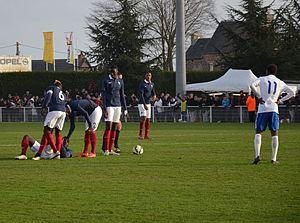
Photographie prise lors du match opposant la France à l'Angleterre pour les qualifications du championnat d'Europe de football des moins de 19 ans 2015 au stade Louis-Villemer de Saint-Lô le 31 mars 2015. Ici, joueurs français autour d'un de leurs coéquipiers, blessé.
Abdou Diallo, né le 4 mai 1996 à Tremblay-en-France, est un footballeur français. Il évolue au poste de défenseur central au Paris Saint-Germain.